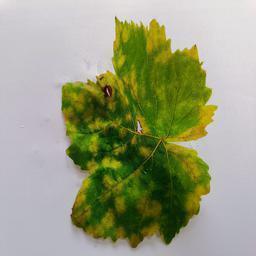
Label: Downy Mildew